Mandaluyong

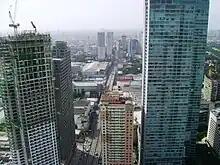
Intersection of EDSA and Shaw Boulevard

Mandaluyong's climate is classified as tropical. In winter, there is much less rainfall in Mandaluyong than in summer. This climate is considered to be Aw according to the Köppen-Geiger climate classification. The temperature here averages . In a year, the average rainfall is . Precipitation is the lowest in February, with an average of . With an average of , the most precipitation falls in August. At an average temperature of , May is the hottest month of the year. January has the lowest average temperature of the year. It is . Between the driest and wettest months, the difference in precipitation is . During the year, the average temperatures vary by .